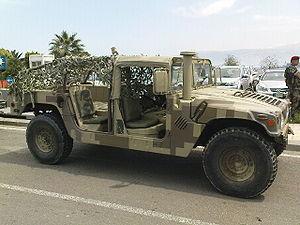
L'armée libanaise a pour missions principales de maintenir la sécurité et la stabilité du Liban, la sécurité des frontières, la sécurité des ports, les opérations de sauvetage, la lutte contre les incendies, le combat du trafic de drogue et de la contrebande à travers les frontières, et la lutte anti-terroriste.